French battleship Gaulois

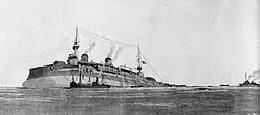
A drawing of the sinking "Gaulois" with the trawlers taking off the crew

By 27 December, "Gaulois" had reached the Sea of Crete and was off the southern coast of Greece when she was torpedoed by the at 08:03 despite being escorted by the destroyer and two armed trawlers. The single torpedo hit slightly abaft the mainmast and started uncontrollable flooding below the waterline. It killed two crewmen and another pair drowned as they attempted to abandon ship; the rest of the crew was successfully rescued. The ship capsized at 09:03 and sank eight minutes later off Cape Maleas at in of water.